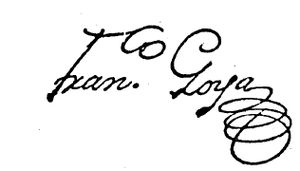
Rocky Balboa
2005
"Robert ""Rocky"" Balboa, Sr. er en titel karakter og hovedperson i Rocky-serien fra 1976 til 2006. Figuren blev skabt og portrætteret af Sylvester Stallone. Gennem filmene, er han skildret som en hvermandseje der startede ud ved at gå afstanden og overvinde forhindringer, der var opstået i hans liv og karriere som professionel bokser.